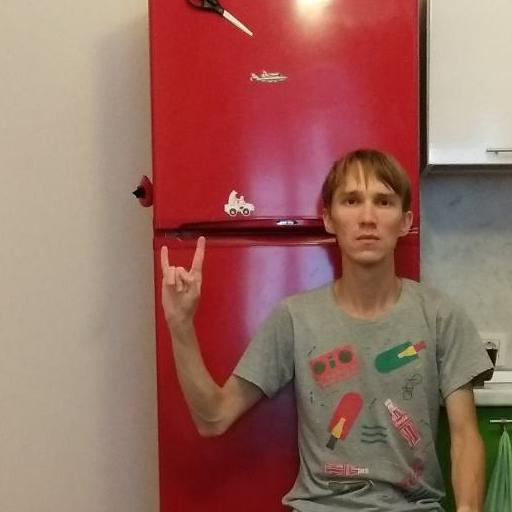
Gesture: rock